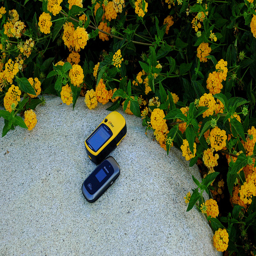
two phones are sitting next to each other on the floor
Blue and grey cellphones sitting on the ground next to yellow flowers.
two cellphones are next to each other on a rock
A couple of cellphones that are on a rock.
Two cell phones one in a yellow case on a rock among yellow flowers.